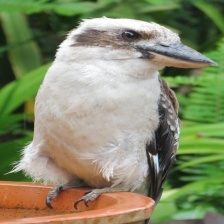
Species: KOOKABURRA
Scientific name: DACELO